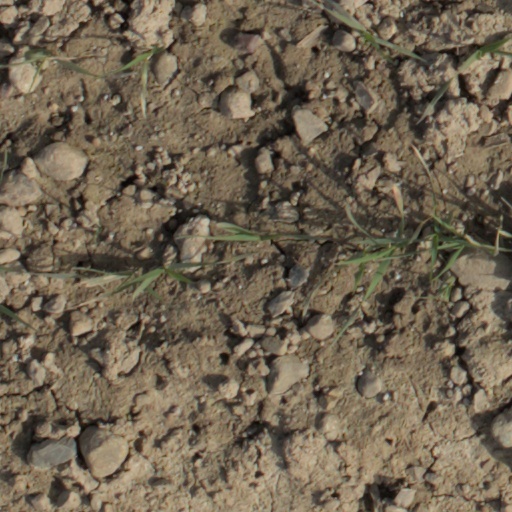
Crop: wheat